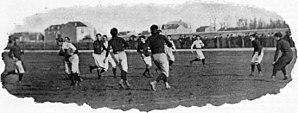
5 avril 1896, finale du championnat de France Olympique de Paris contre Stade Français.
Le championnat de France de rugby à XV 1895-1896 est remporté par l'Olympique qui a battu le Stade français en finale.
Le championnat de France de rugby à XV, dénommé Top 14 depuis 2005, est une compétition annuelle mettant aux prises les meilleurs clubs professionnels de rugby à XV en France. Créé en 1892 sous l'égide de la fédération omnisports USFSA, il est alors organisé par un comité chargé du rugby, avant d'être pris en charge à partir de l'édition 1921 par la toute jeune Fédération française de rugby. Depuis 1998, c'est la Ligue nationale de rugby qui l'organise.